Twerton Park

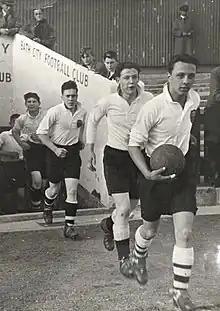
Bath City players stepping out onto Twerton Park in the 1930s

On 25 November 1934, Bath City would play Charlton Athletic, with 600 tickets being sold in two days as work continued to bring the ground up to scratch for the game. A new exit was made from the car park and crush barriers were put in place all along the bank in front of the turnstiles. Half an hour before kick off there were over 5000 in the ground. The official attendance was 9,750, the record gate at the time. Roofing was added to The Popular Side in 1935, with the chairman, Mortimer believing it was a necessity to provide supporters with shelter during bad weather. Aldershot had a "very fine stand" and the price of it was one which appealed to the club's management team, A stand similar would be erected though about half the size. The same year, the club carried on building dressings rooms under the stand, to replace the ones created during the building of the ground from outbuildings.